Michael Heseltine

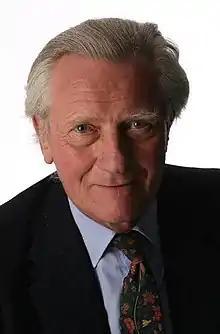
Portrait of Heseltine in 2007

On 3 May, the day after the government was defeated at the 1997 general election, Heseltine suffered an attack of angina and had a tube inserted into an artery; at 64, and twenty years older than the new prime minister, he declined to stand for the Conservative Party leadership again. However, he was less unpopular with eurosceptics than Clarke, and on the third ballot of the subsequent leadership election Clarke, facing imminent defeat by William Hague, offered to stand aside in Heseltine's favour, but he declined on medical advice. He became active in promoting the benefits for Britain of joining the Single European Currency, appearing on the same stage as Tony Blair, Gordon Brown and Robin Cook as part of an all-party campaign to promote Euro membership. He was also made a Member of the Order of the Companions of Honour in the 1997 resignation Honours List. In November 1999 Heseltine was invited by Hague to be the Conservative candidate for the new position of Mayor of London (in place of Jeffrey Archer who had had to stand down because of scandal), but he declined.